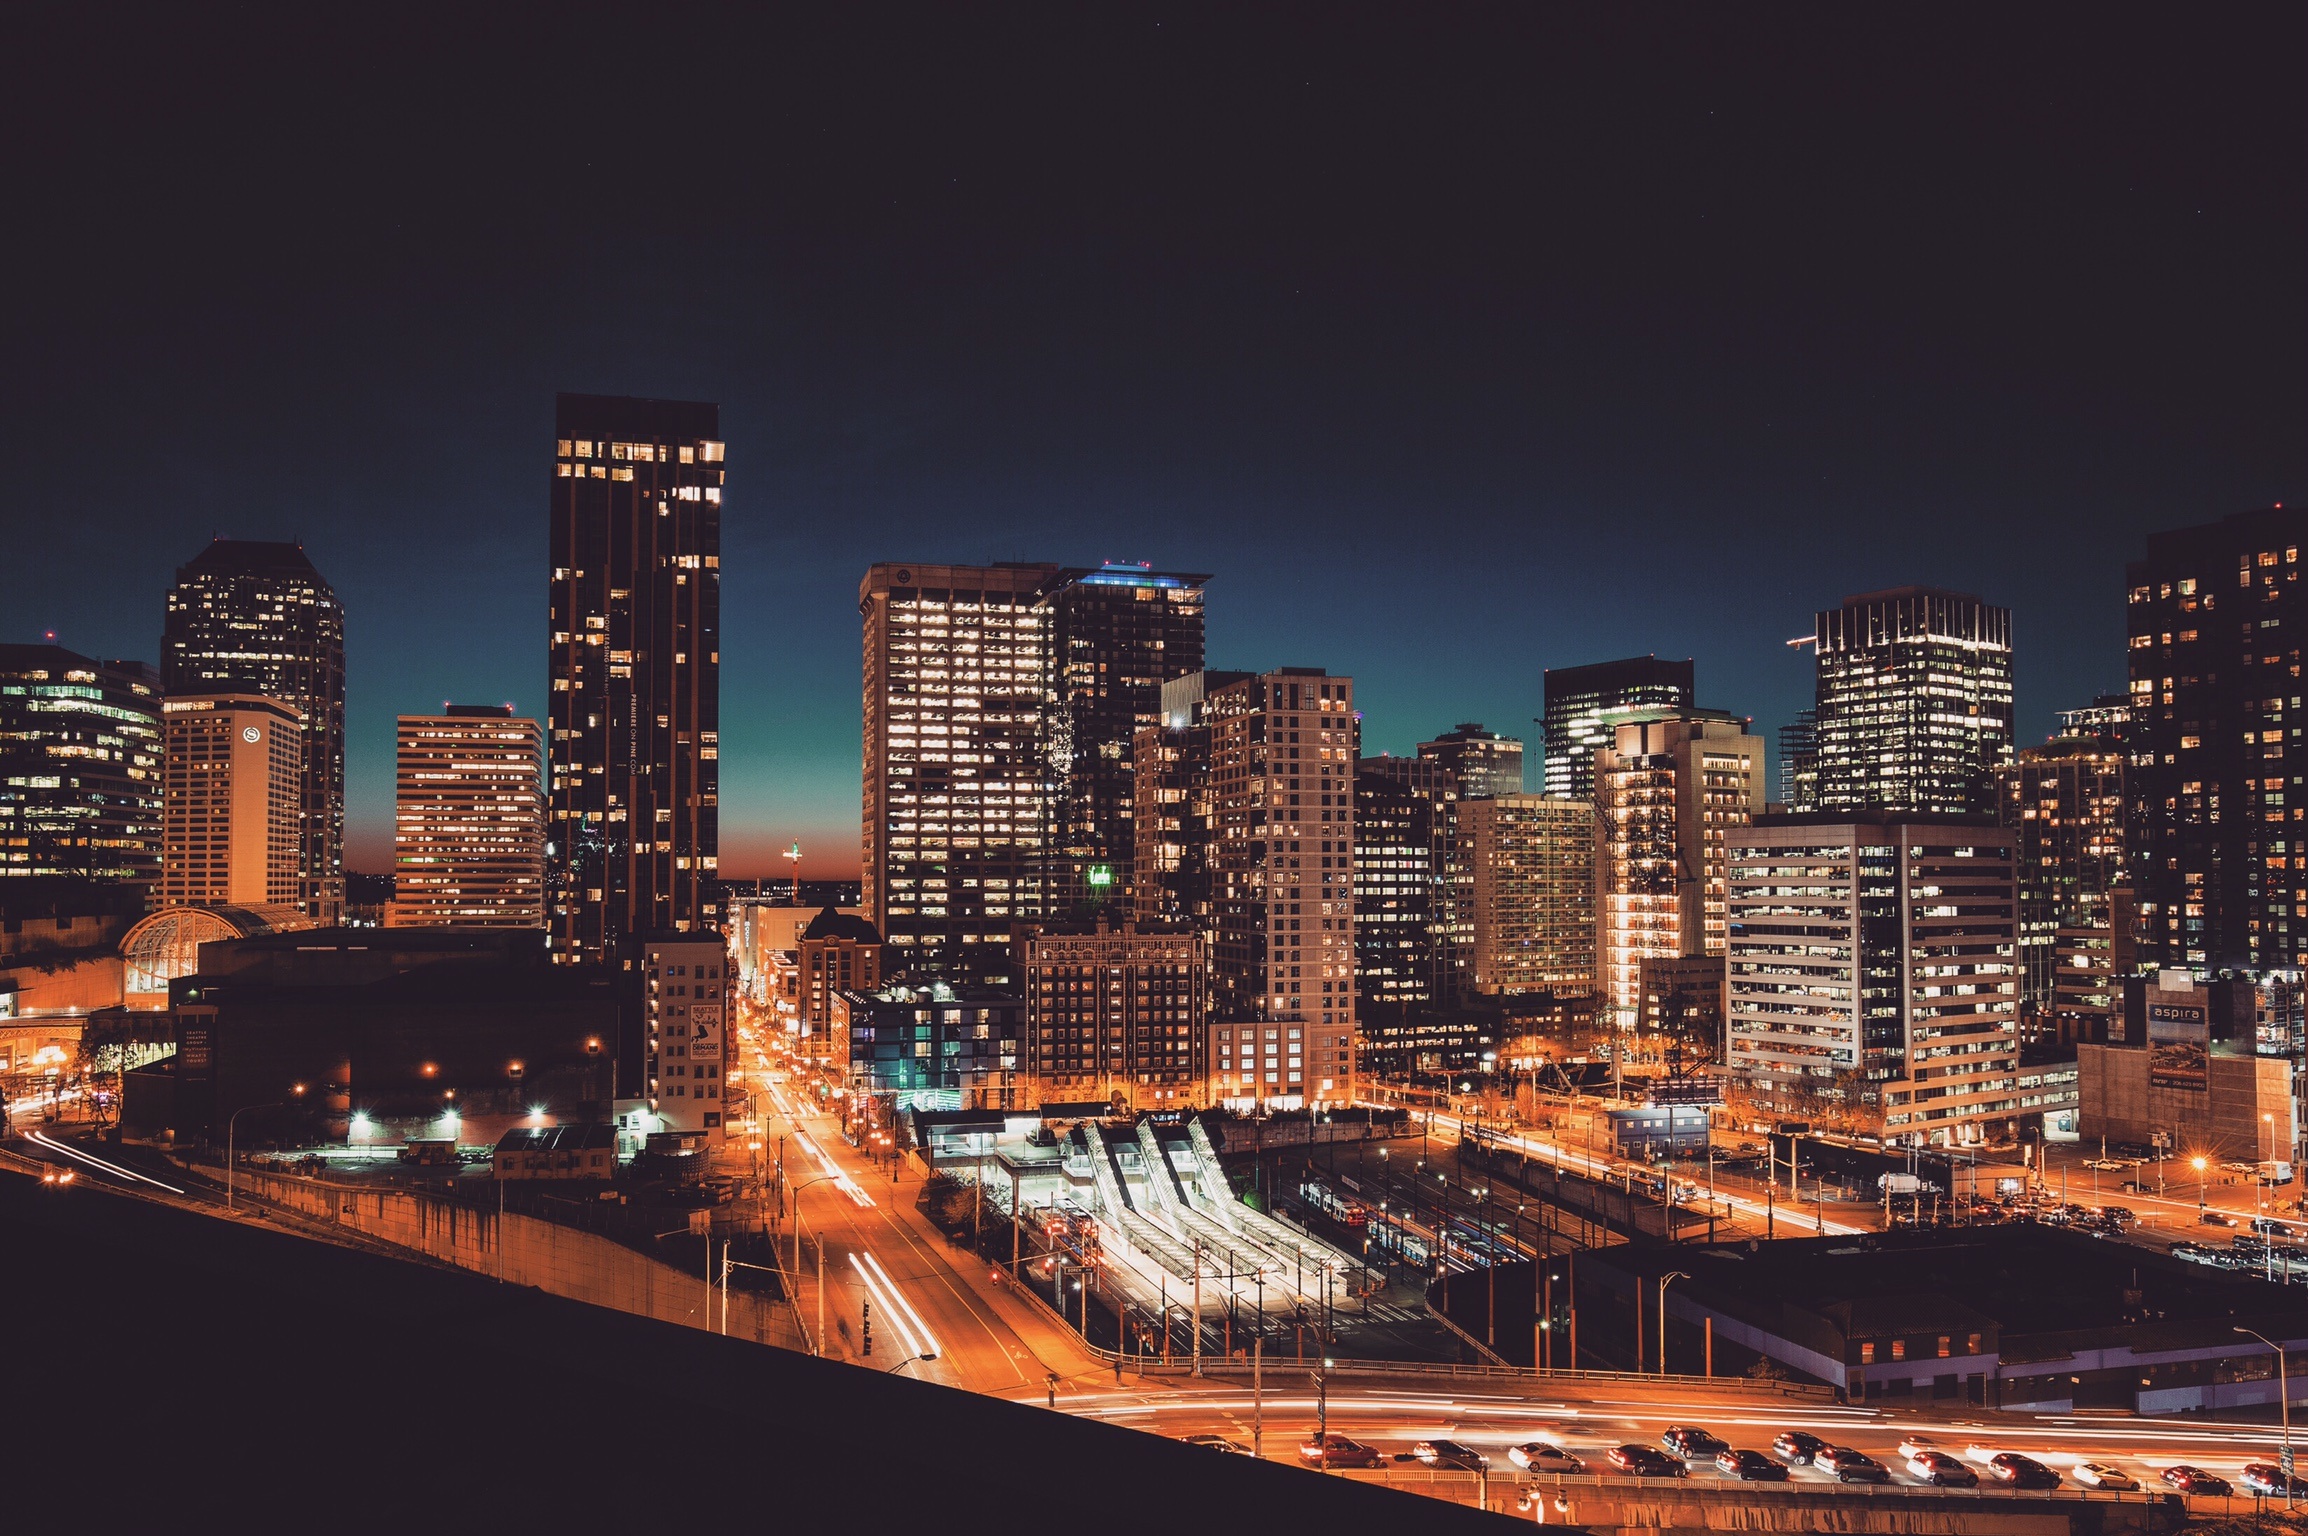
horizon, skyline, traffic, night, city, skyscraper, urban, cityscape, panorama, downtown, dusk, evening, reflection, landmark, long exposure, tower block, moonlight, buildings, cars, metropolis, aerial photography, urban area, residential area, geographical feature, human settlement, metropolitan area